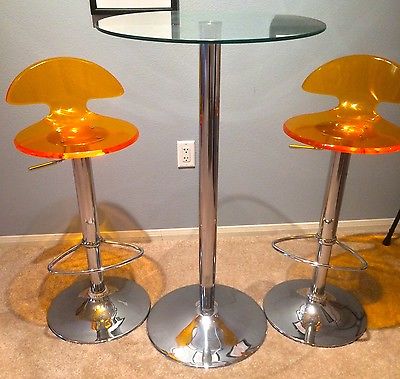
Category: table